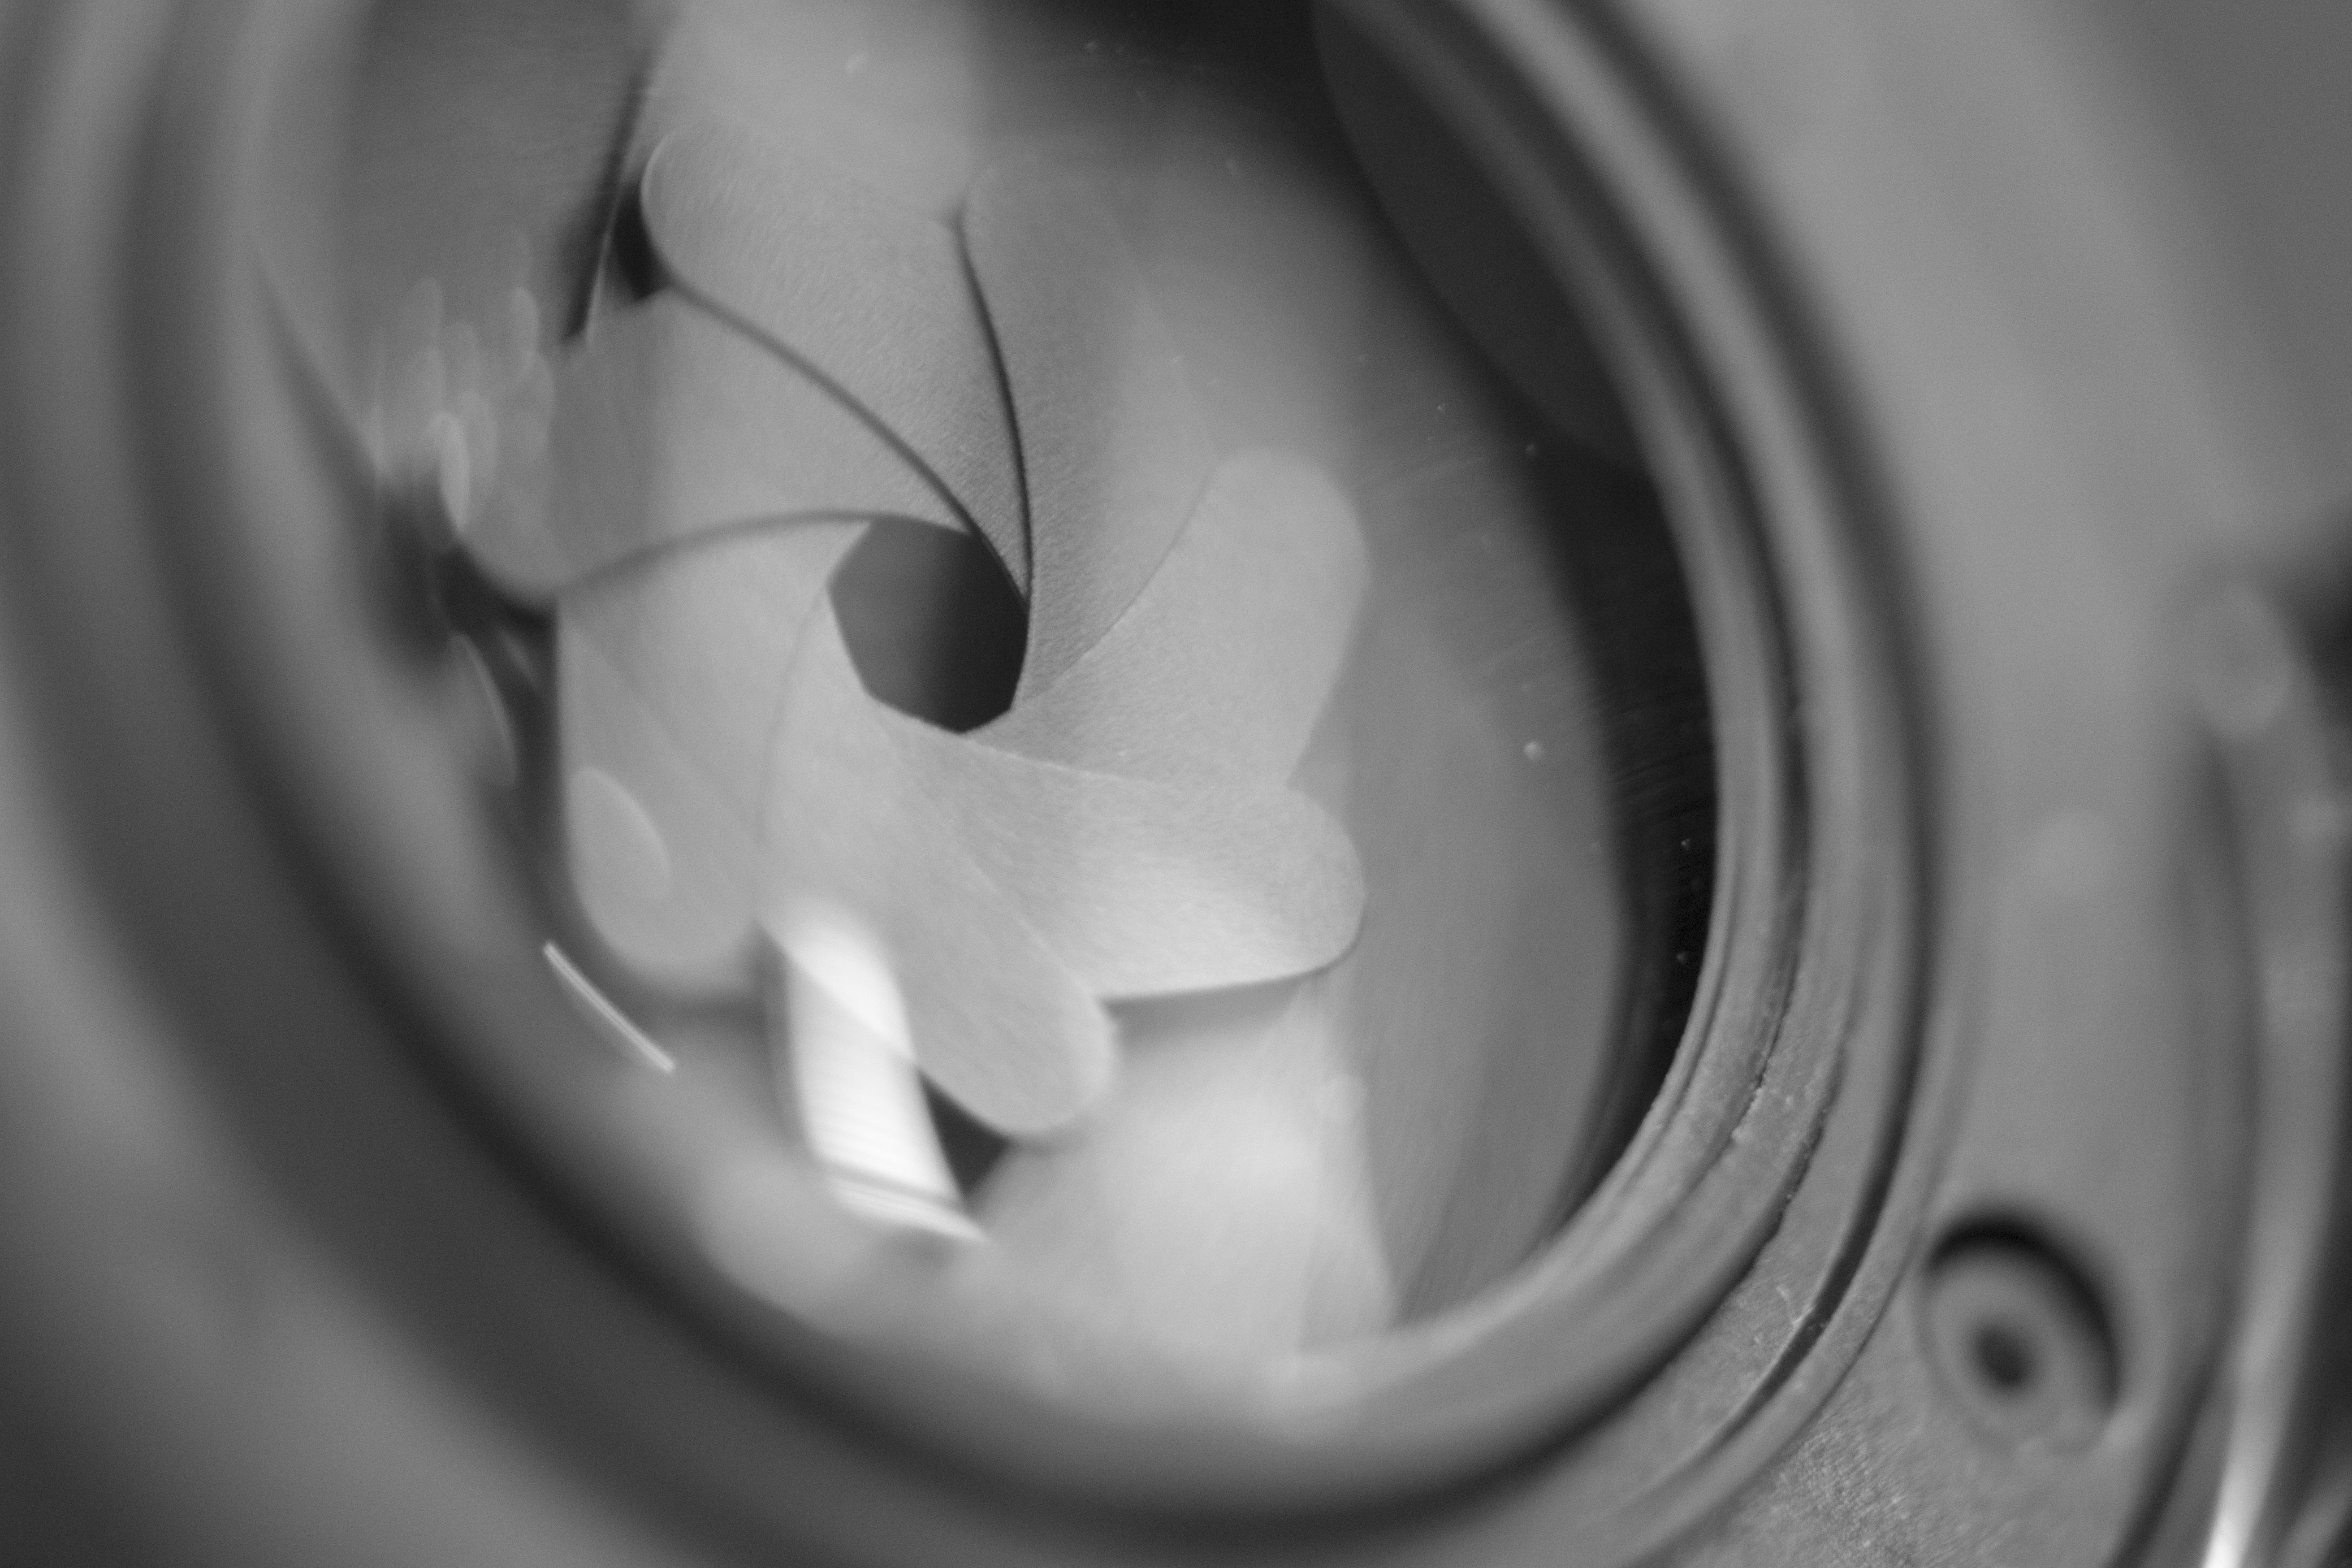
black and white, white, photography, wheel, equipment, macro, black, ear, monochrome, close up, human body, eye, organ, macro photography, diaphragm, monochrome photography